Sondra Locke

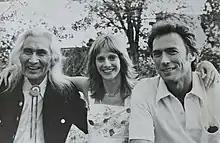
Chief Dan George with Locke and Eastwood at a barbecue in Santa Fe, New Mexico, 1976

In 1997, Locke's autobiography "The Good, the Bad, and the Very Ugly: A Hollywood Journey" was published by William Morrow and Company. In it, she called Eastwood "a completely evil, manipulating, lying excuse for a man." Eastwood's lawyers sent a warning letter to the publisher, and although no slander charges arose, "Entertainment Tonight" canceled a scheduled interview with Locke. She was also bumped from "The Oprah Winfrey Show", and in her words, "shut out of most venues to promote the book, in particular the networks." The book received a supportive rave review from "New York Daily News" writer Liz Smith, while "Entertainment Weekly"s Dana Kennedy dismissed the book as a "peculiar, not terribly consequential, life story."